Ingushetia

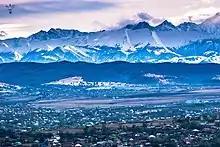
Mountains in the Nazran Region

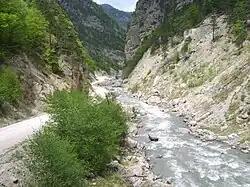
Assin Valley

The parliament of the Republic is the People's Assembly, composed of 34 deputies elected for a four-year term. The People's Assembly is headed by the Chairman. As of 2022, the Chairman of the People's Assembly is Vladimir Slastenin.